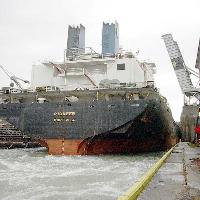
Weather: cloudy or overcast